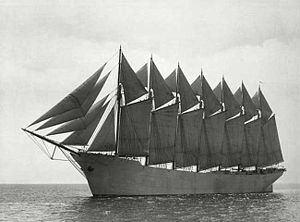
Skonnert
Verdens eneste syvmastede skonnert, Thomas W. Lawson bygget 1902, forlist 1907
En skonnert er i skibsterminologi betegnelsen for et skib rigget med to eller flere skonnertriggede master; et hurtigtgående fartøj med minimum fokkemast og stormast, som bærer langskibs sejl på alle master, som dog også kan føre råsejl på fokkemasten enten som topsejl eller som bredfok. I vore dage betegner skonnert et sejlskib med to master med gaffel- eller bermudarig og med den agterste mast højest. Tremastede skonnerter har for det meste tre lige høje master.